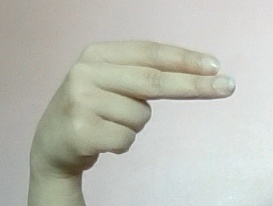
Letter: ain